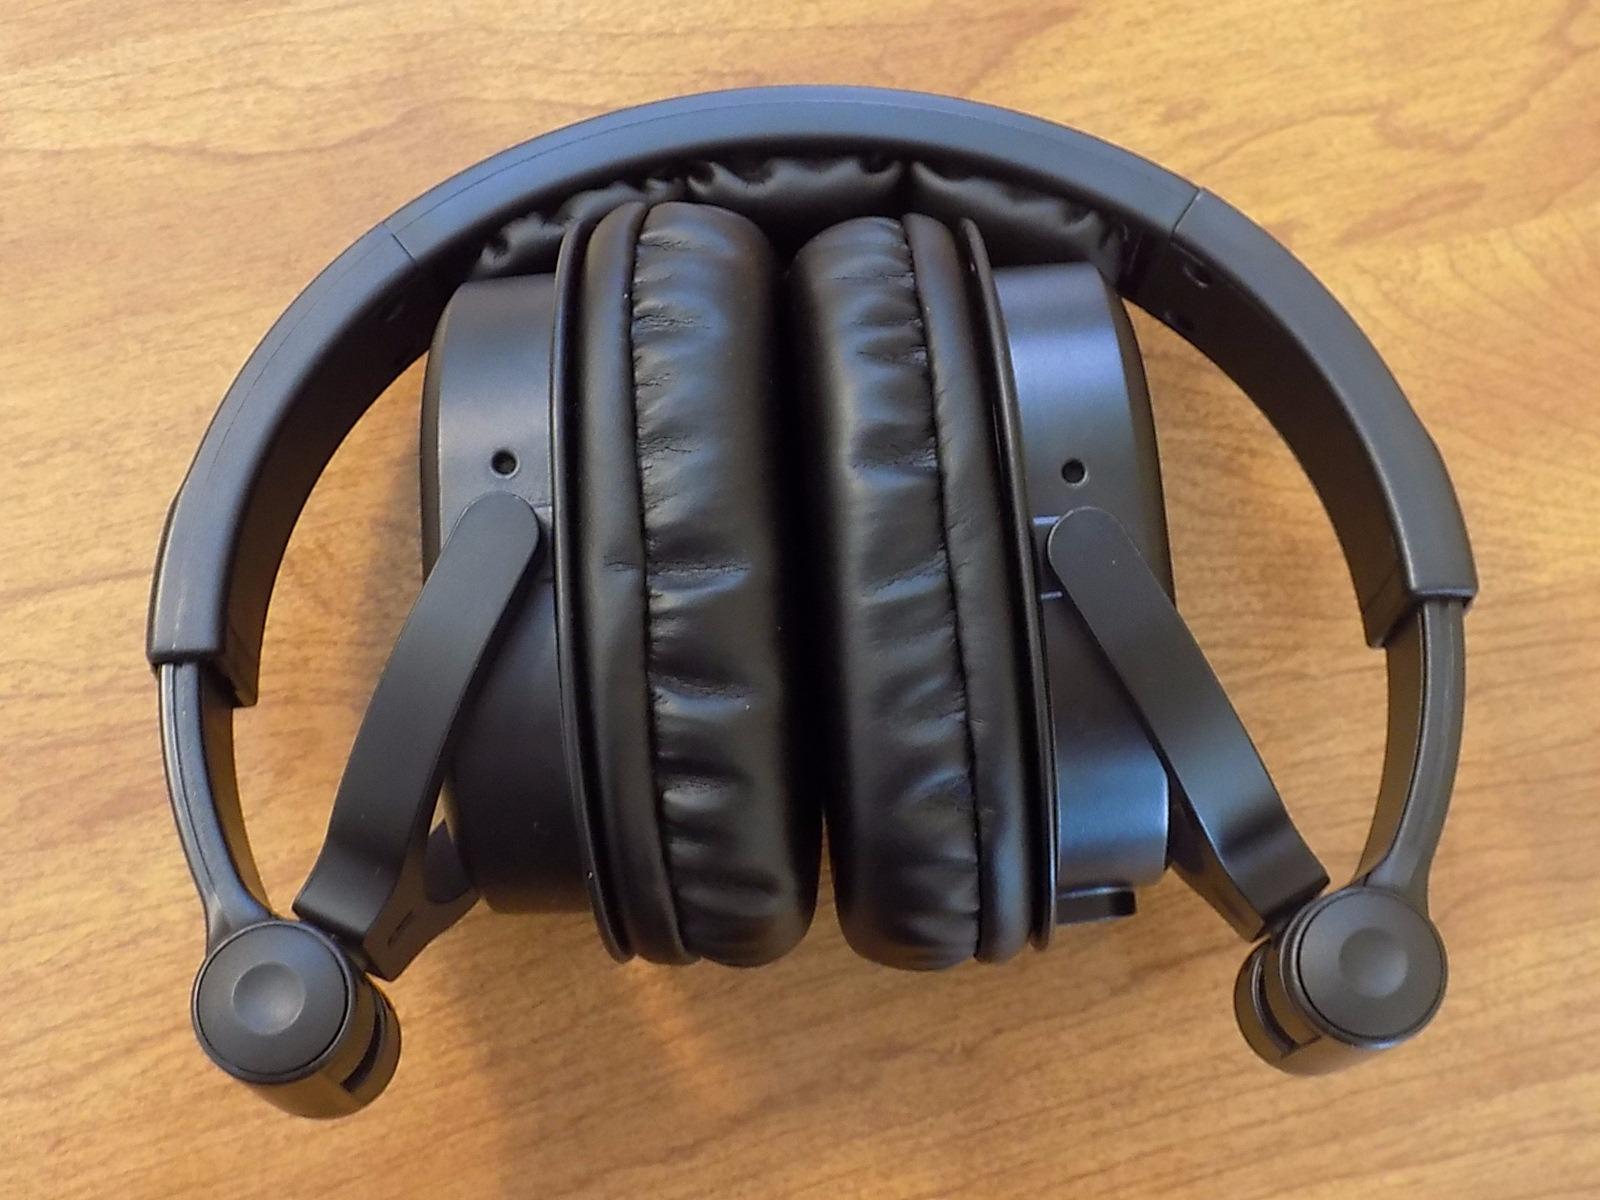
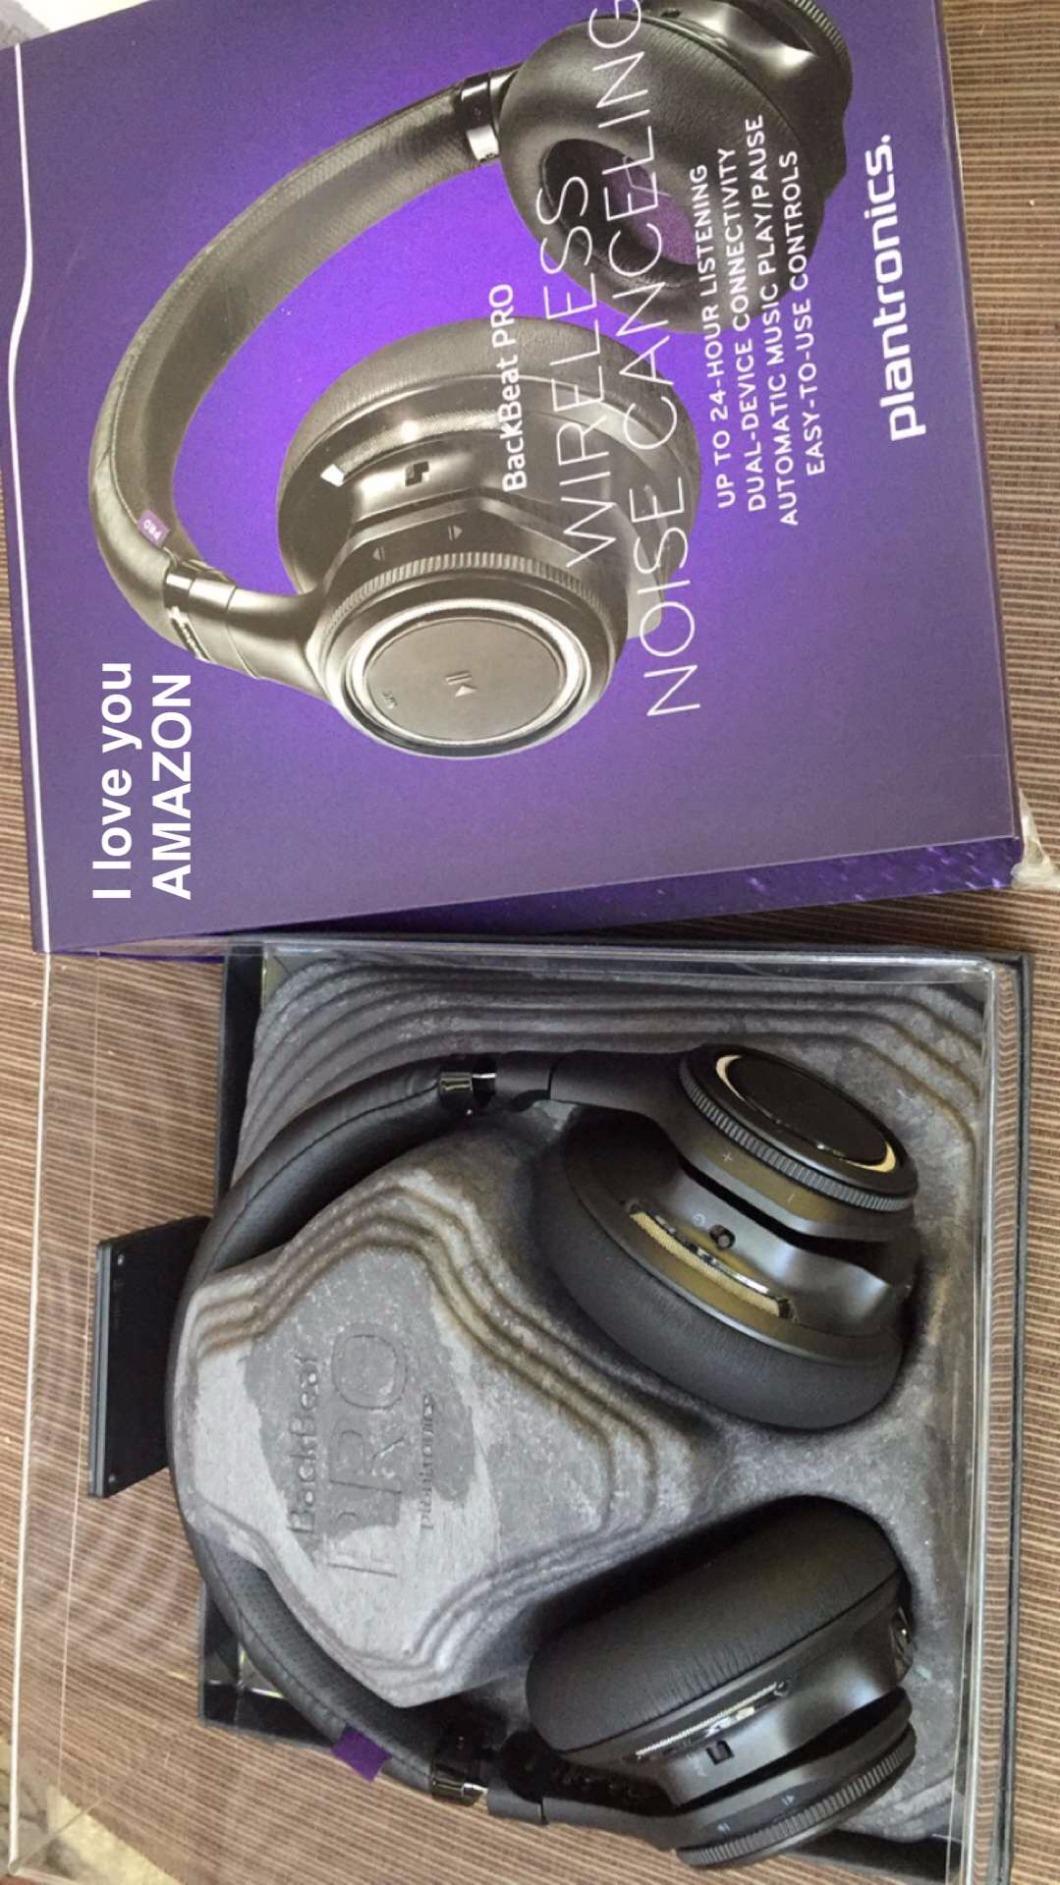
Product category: headphones
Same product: no